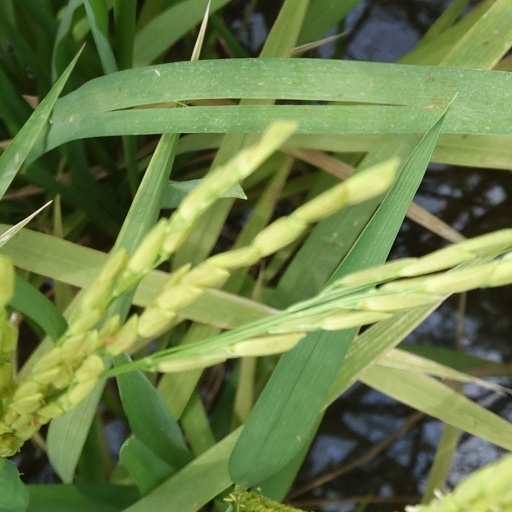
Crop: rice